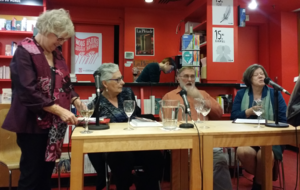
Ma photo de Denis St-Jacques et Lucie Robert à Montréal, Québec, Canada au librairie Gallimard.
Lucie Robert est une professeure de littérature québécoise. Elle est Professeure titulaire au Département d'études littéraires de l'Université du Québec à Montréal. Ses travaux portent notamment sur l'histoire littéraire, le théâtre et la sociologie de la littérature québécoise. Elle est la fille de Marcel Robert, dirigeant canadien de hockey sur glace.